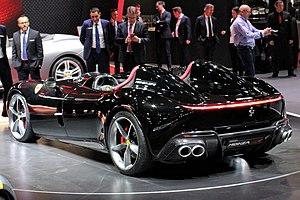
L'édition 2018 du Mondial de l'automobile de Paris est un salon international de l'automobile, qui se tient du 4 au 14 octobre 2018 au Parc des expositions de la porte de Versailles, à Paris en France, avec pour thème « Les plus belles routes du Monde ». Il intègre cette année le Mondial Paris Motor Show avec le Mondial de la Moto, et deviendra en 2020 le Paris Motion Festival.
Les Ferrari Monza SP1 et SP2 sont des barquettes produites par le constructeur automobile italien Ferrari à partir de 2019. La monoplace SP1 et la biplace SP2 font partie de la nouvelle gamme de supercar Icona du constructeur au cheval cabré. La Monza SP2 est élue « Plus belle supercar de l'année 2018 ».
Supercar est un terme informel parfois utilisé pour qualifier des véhicules extrêmement performants pour leur époque. Ce terme est très discuté dans la mesure où il n'en existe aucune définition officielle ; de fait, il n'existe pas de liste exhaustive de modèles ainsi classés et chaque personne peut se faire sa propre idée de ce qu'est une supercar.